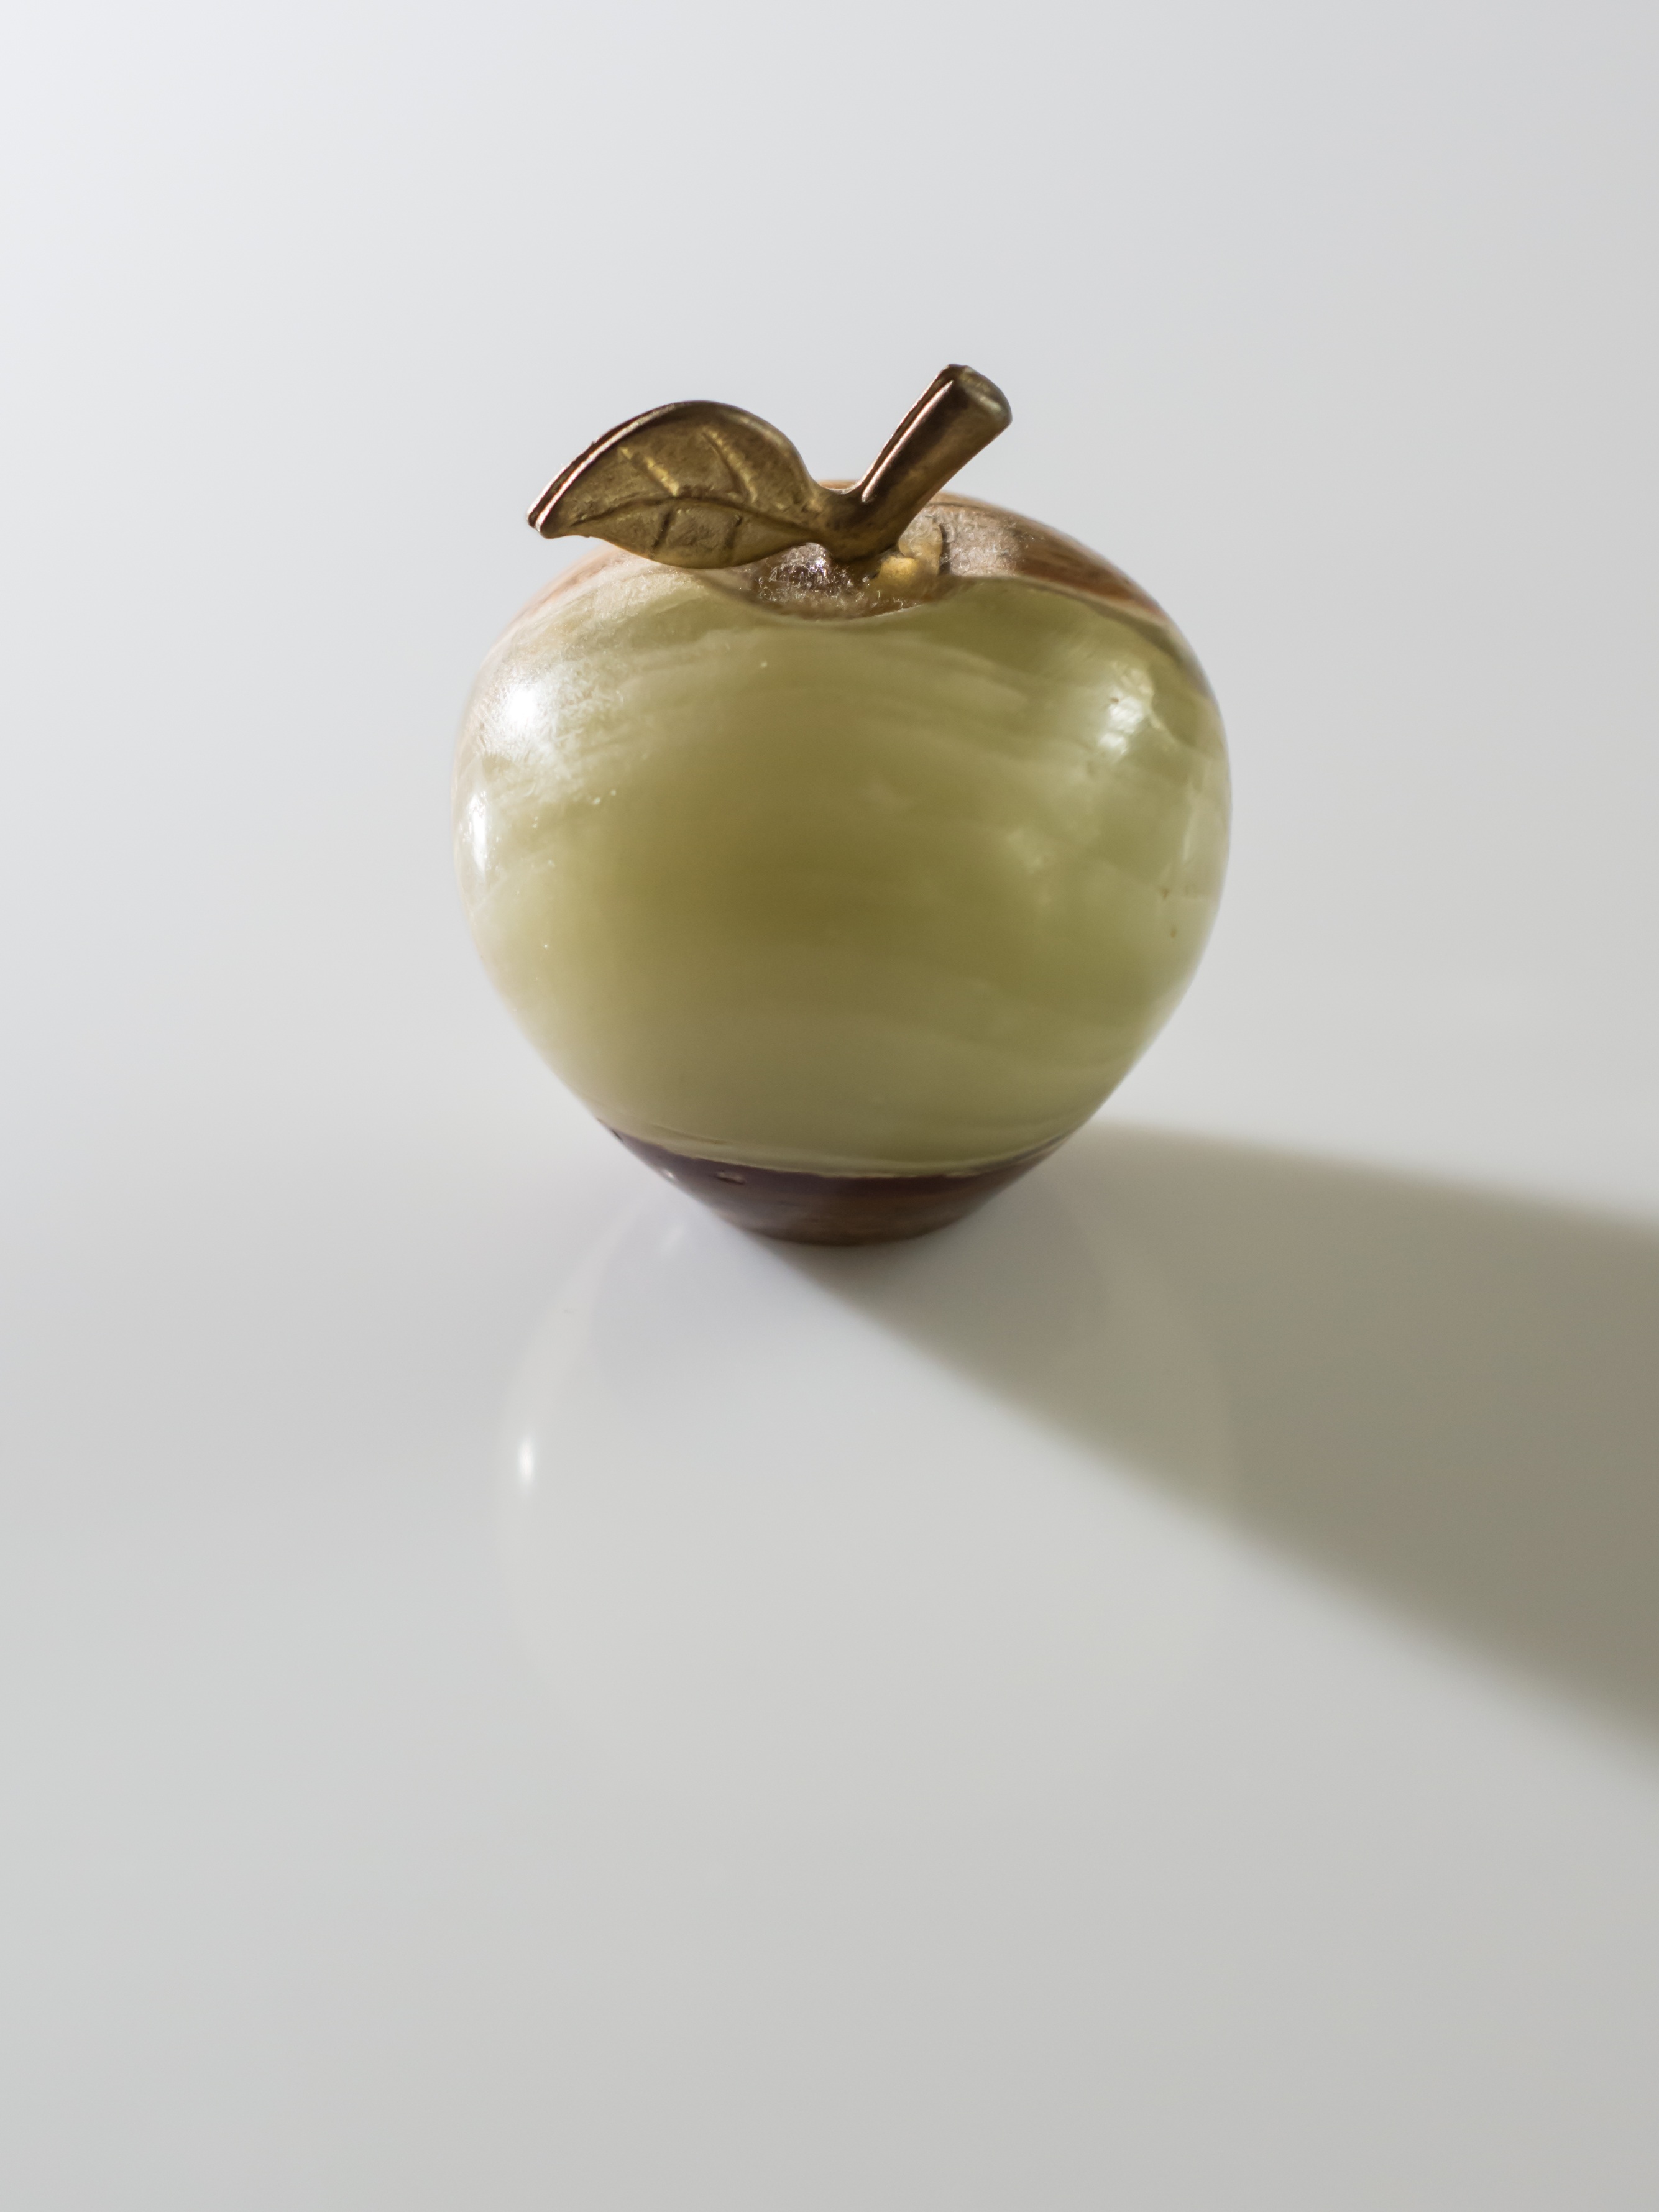
green, jewellery, produce, fashion accessory, lighting, food, ceramic, gemstone, shape, glass, material, vase